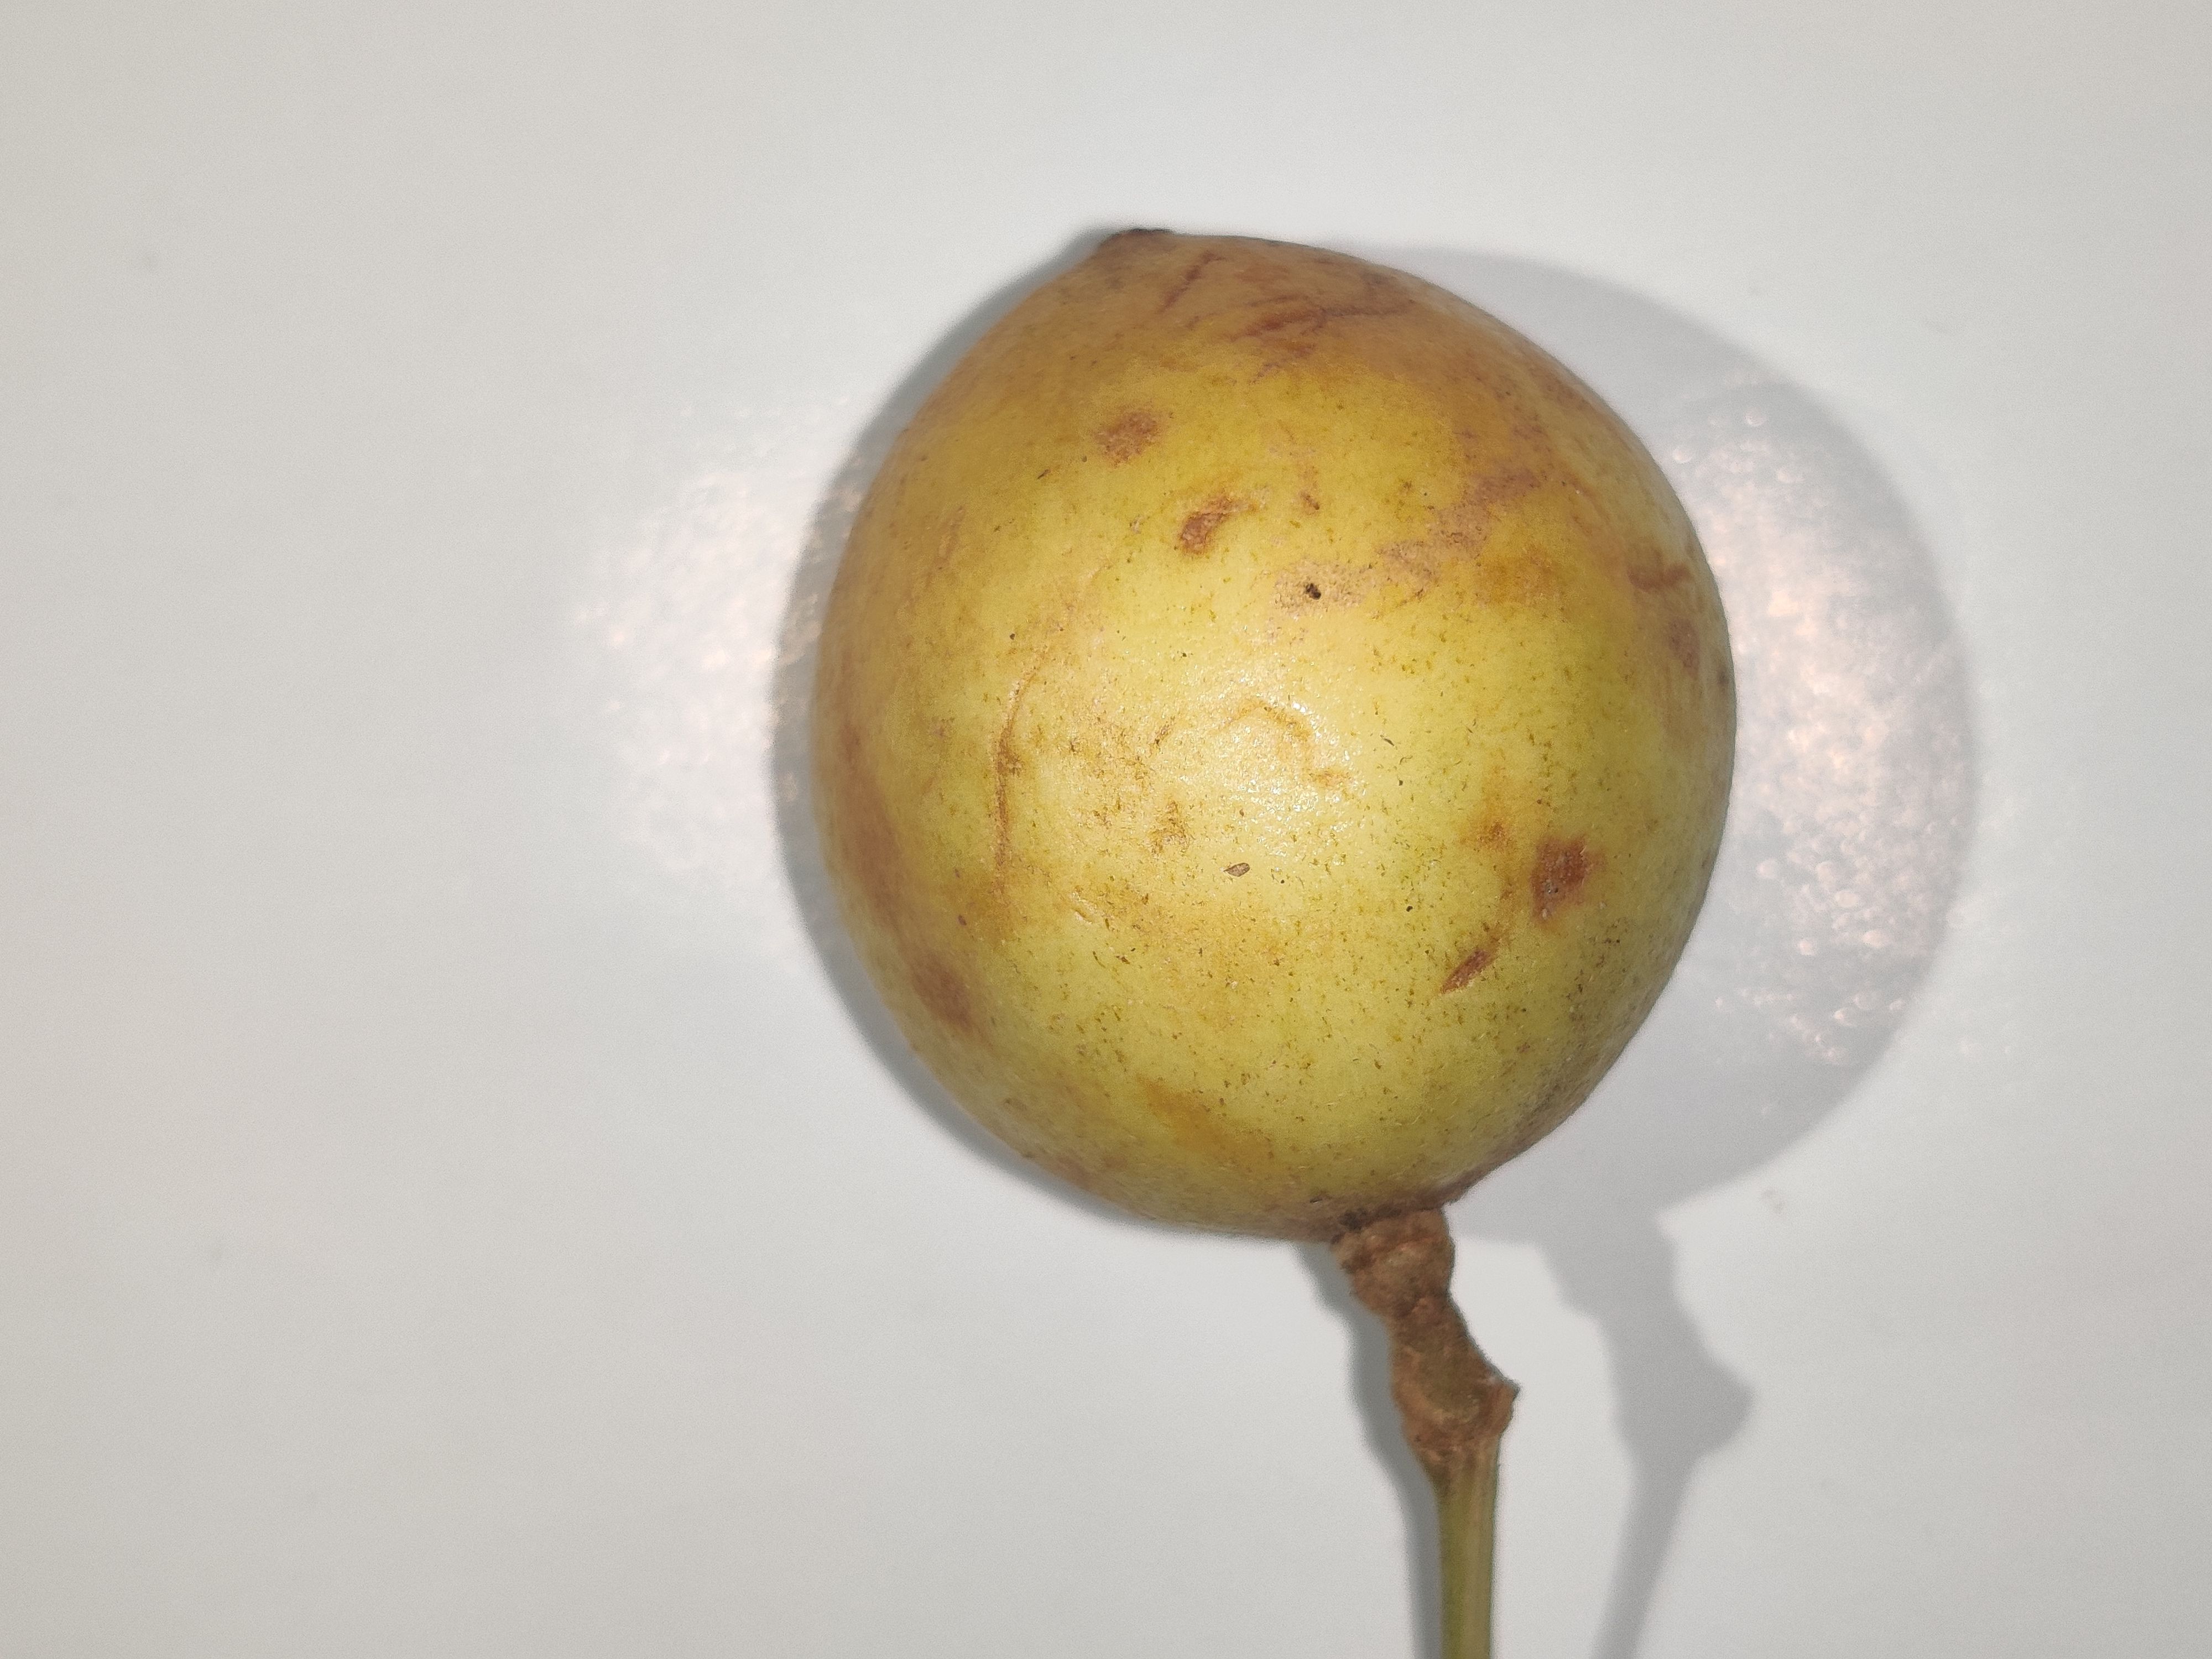
Fruit: burmese-grape
Grade: 1st-grade